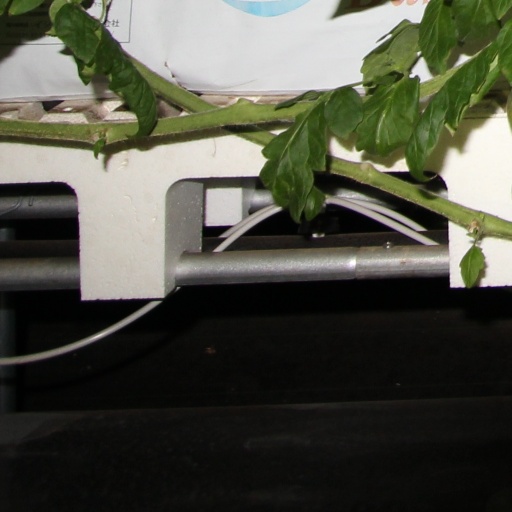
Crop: tomato